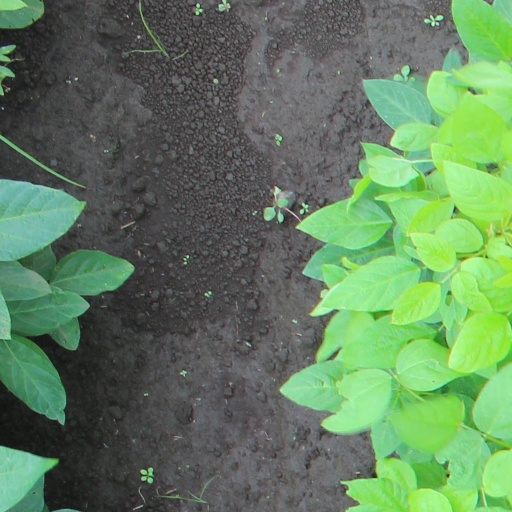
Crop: soybean